Henry Tresham

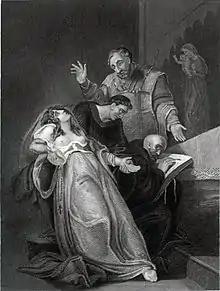
This engraving of Elizabeth Barton is probably by Thomas Holloway based on a painting by Henry Tresham for David Hume's History of England (1793–1806).

In 1791 he was elected an Associate of the Royal Academy, and became a full Academician in 1799. Soon afterwards he was at the centre of a dispute over the running of the institution, having complained to the king that the law in the "Instrument of Institution" – its founding constitution – under which all its members were supposed to serve on its council in turn, was being ignored, and the vacancies balloted for instead. His appeal to the monarch was ultimately successful, and the practice of the rotation of the council members reinstated.